Portuguese Restoration War

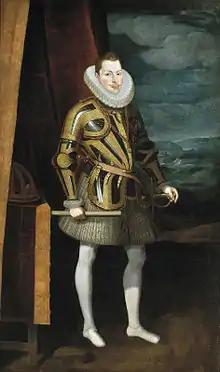
Philip II & III of Portugal and Spain.

When Philip II of Portugal (III of Spain) died in 1621, he was succeeded by his son Philip III of Portugal (IV of Spain) who followed a different approach to Portuguese concerns. Portuguese merchants saw higher taxes, the Portuguese nobility began to lose its influence at the Spanish "Cortes", and Spaniards increasingly occupied the government's posts in Portugal.